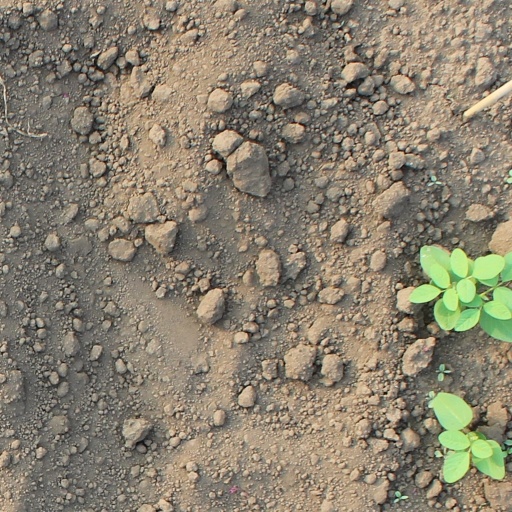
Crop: soybean